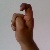
The image shows a hand gesture representing the letter 'X' in Indian Sign Language.